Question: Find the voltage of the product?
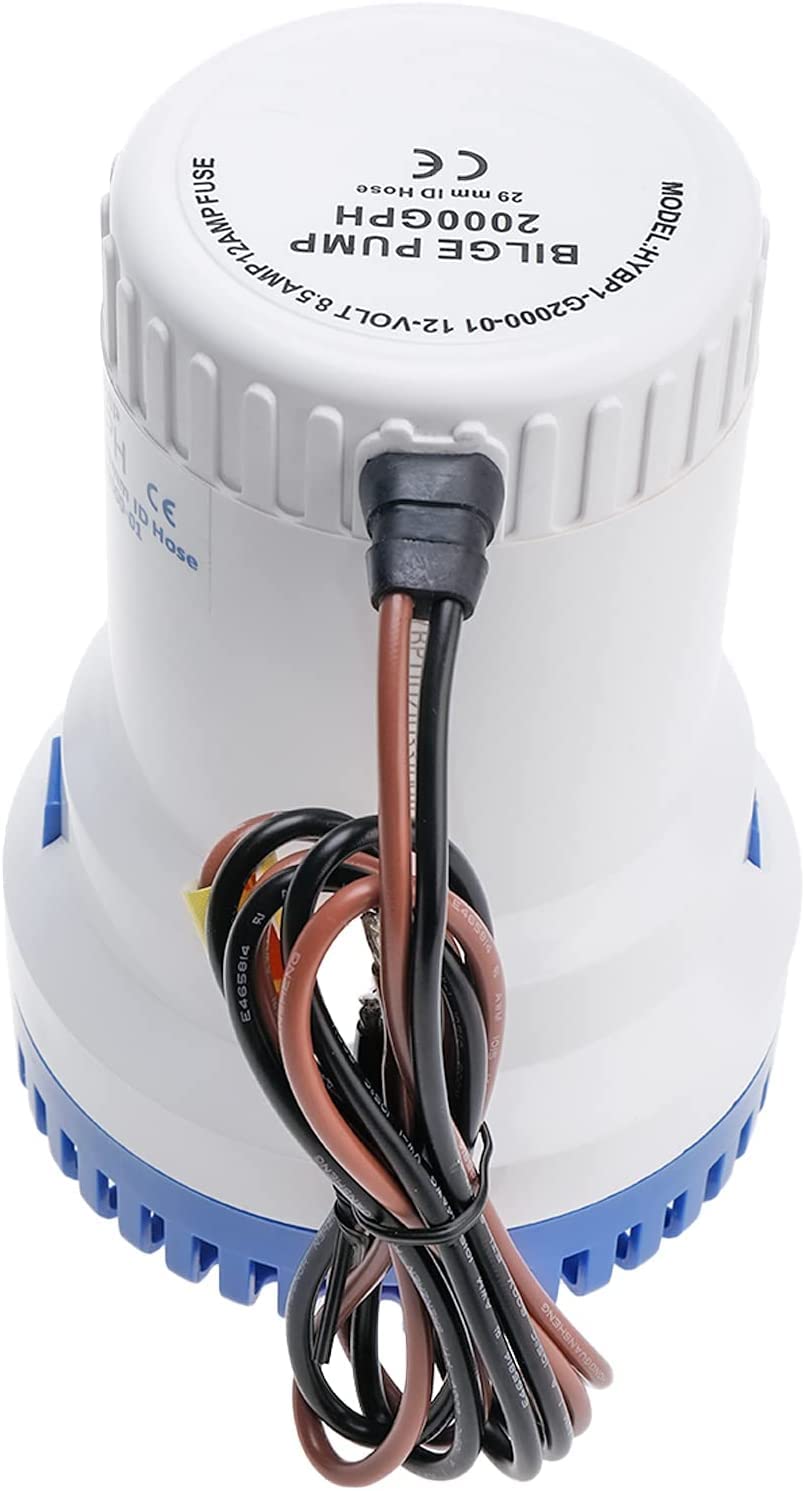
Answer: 12.0 volt